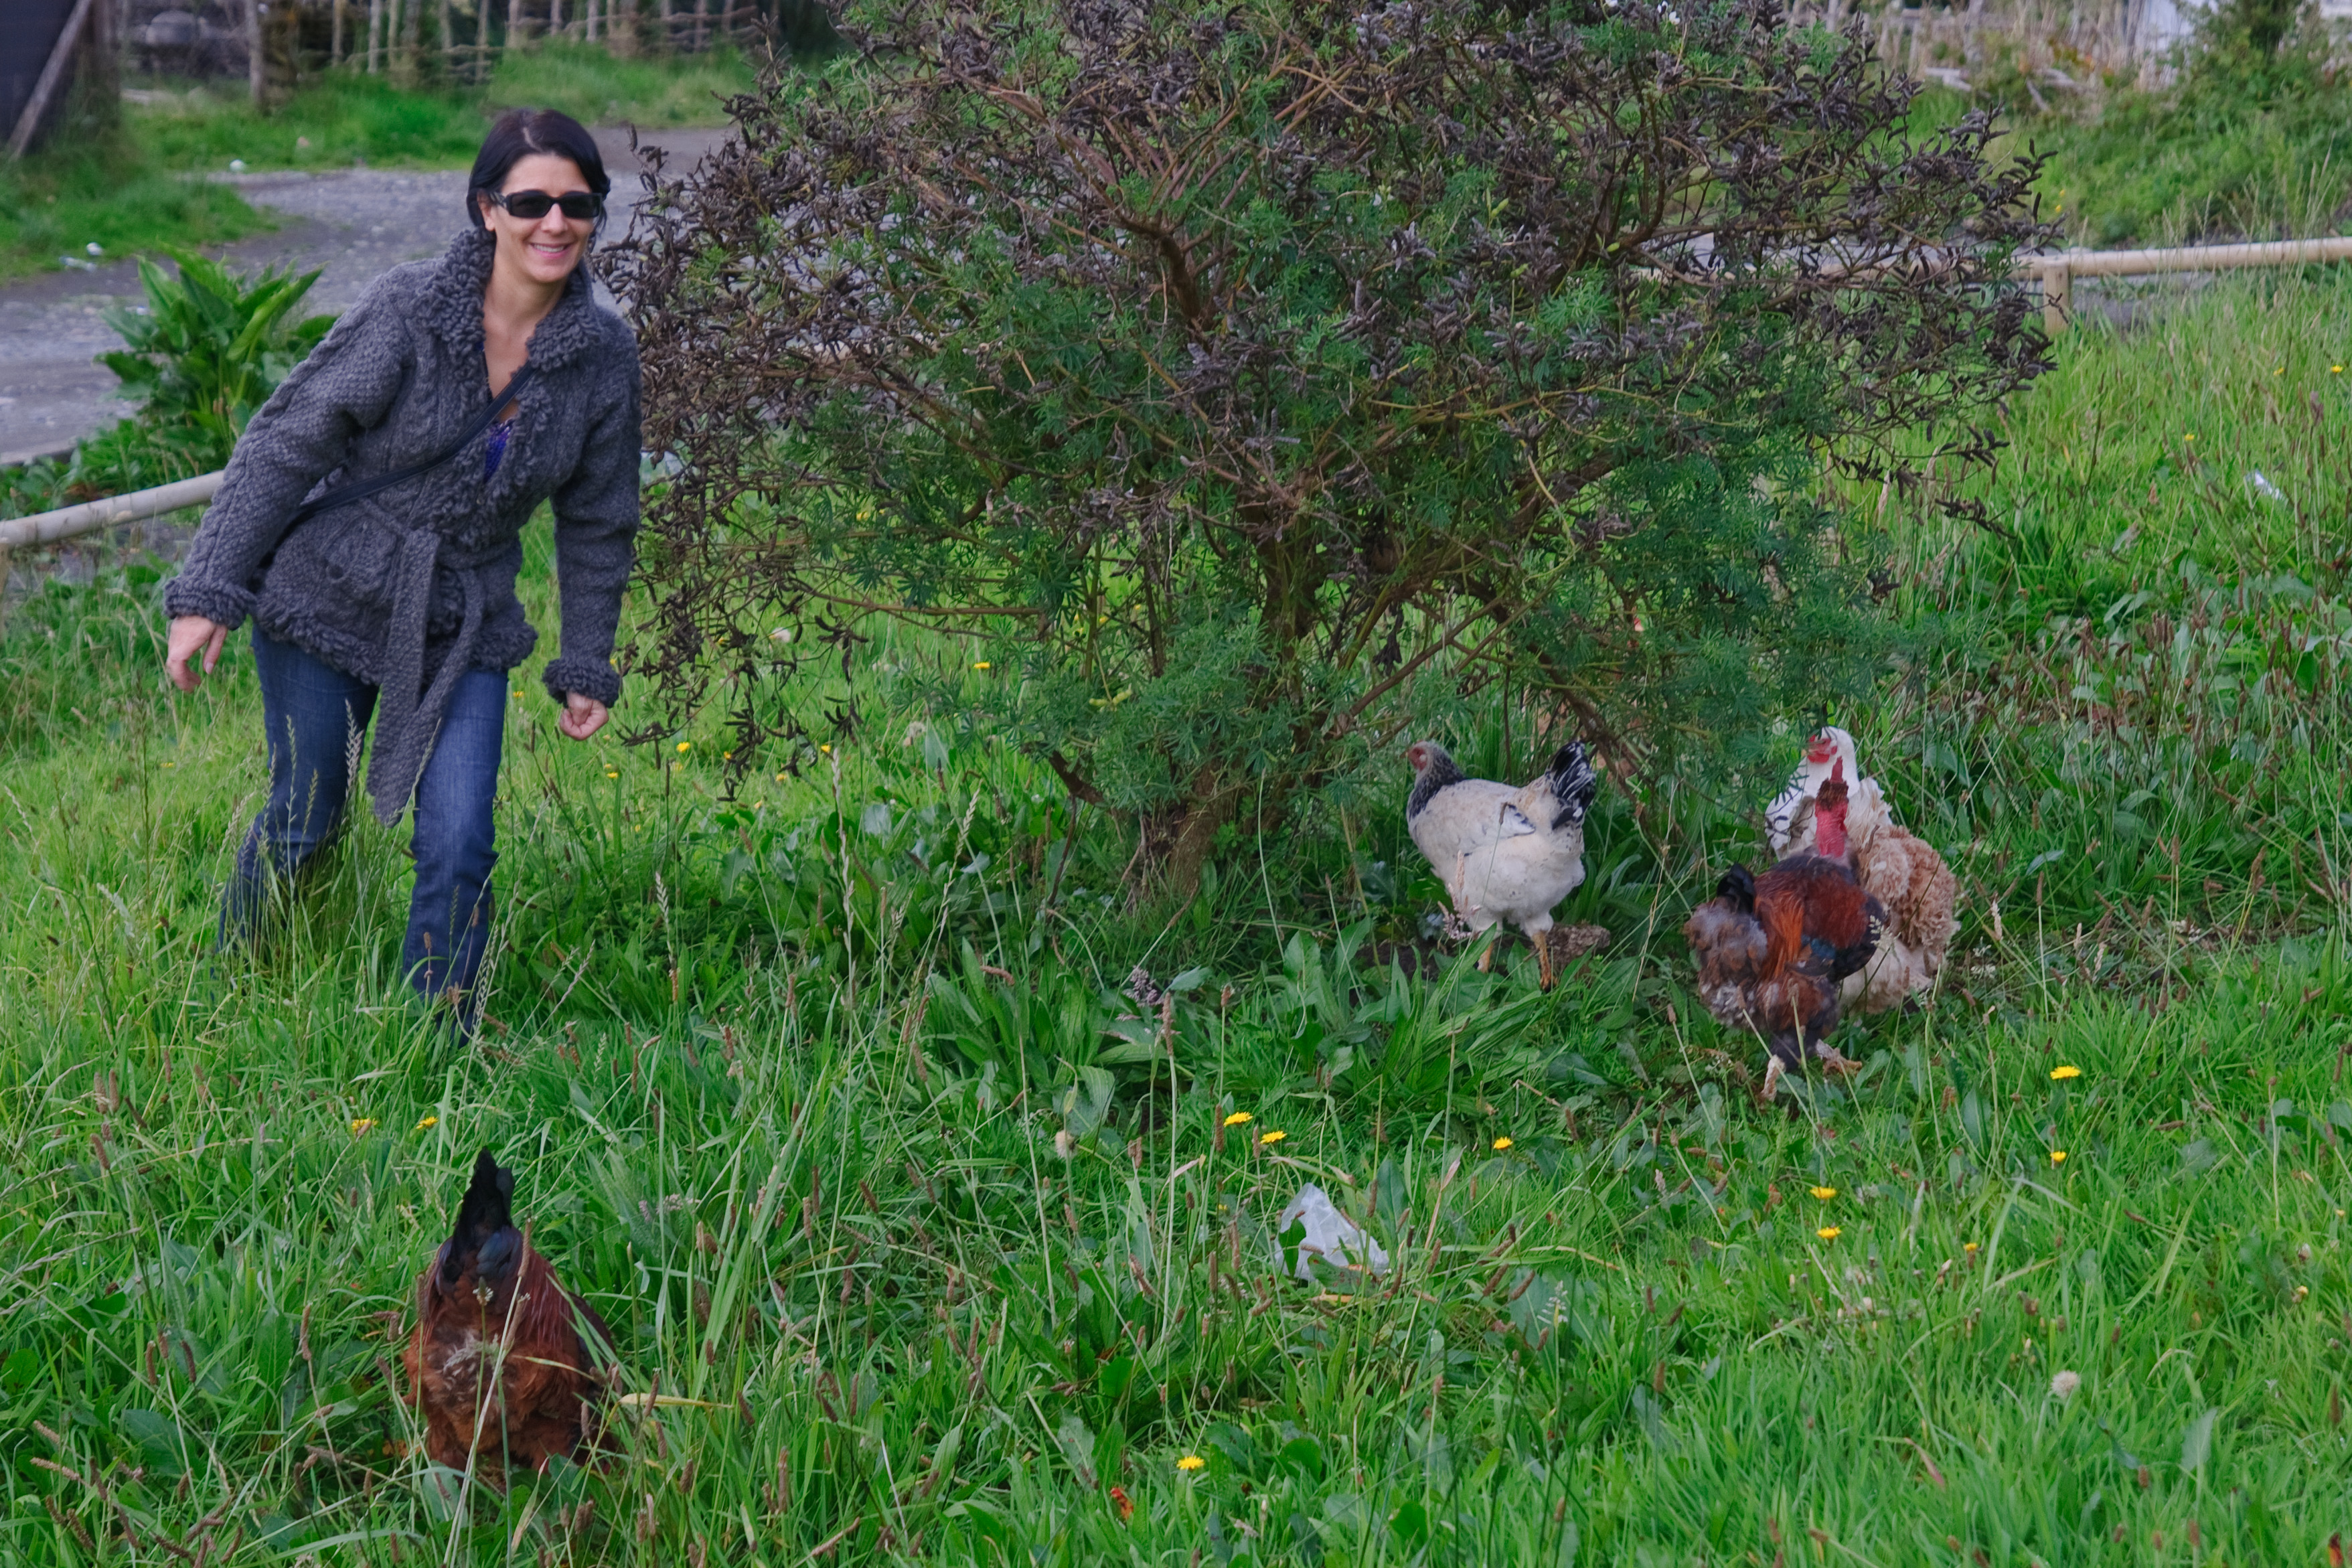
bird, farm, prairie, wildlife, nikon, fauna, chile, d300, chiloe